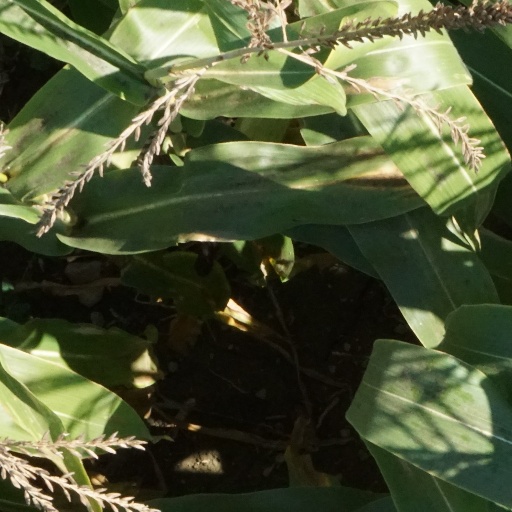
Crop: maize; corn